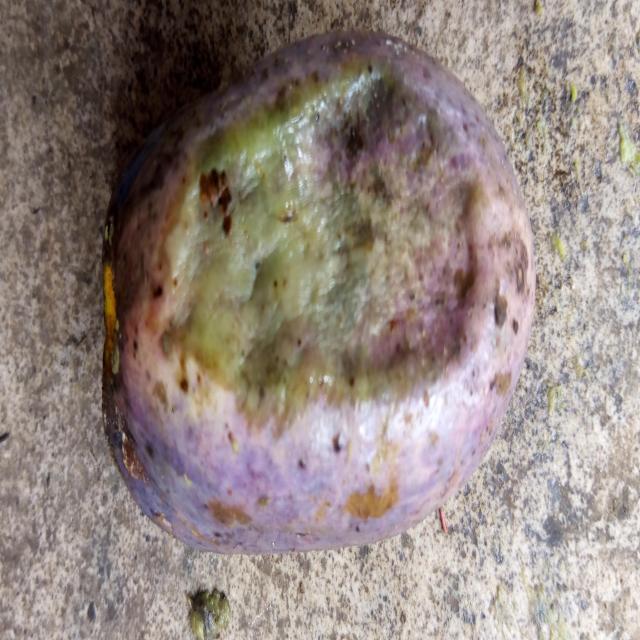
Plum grade: bruised